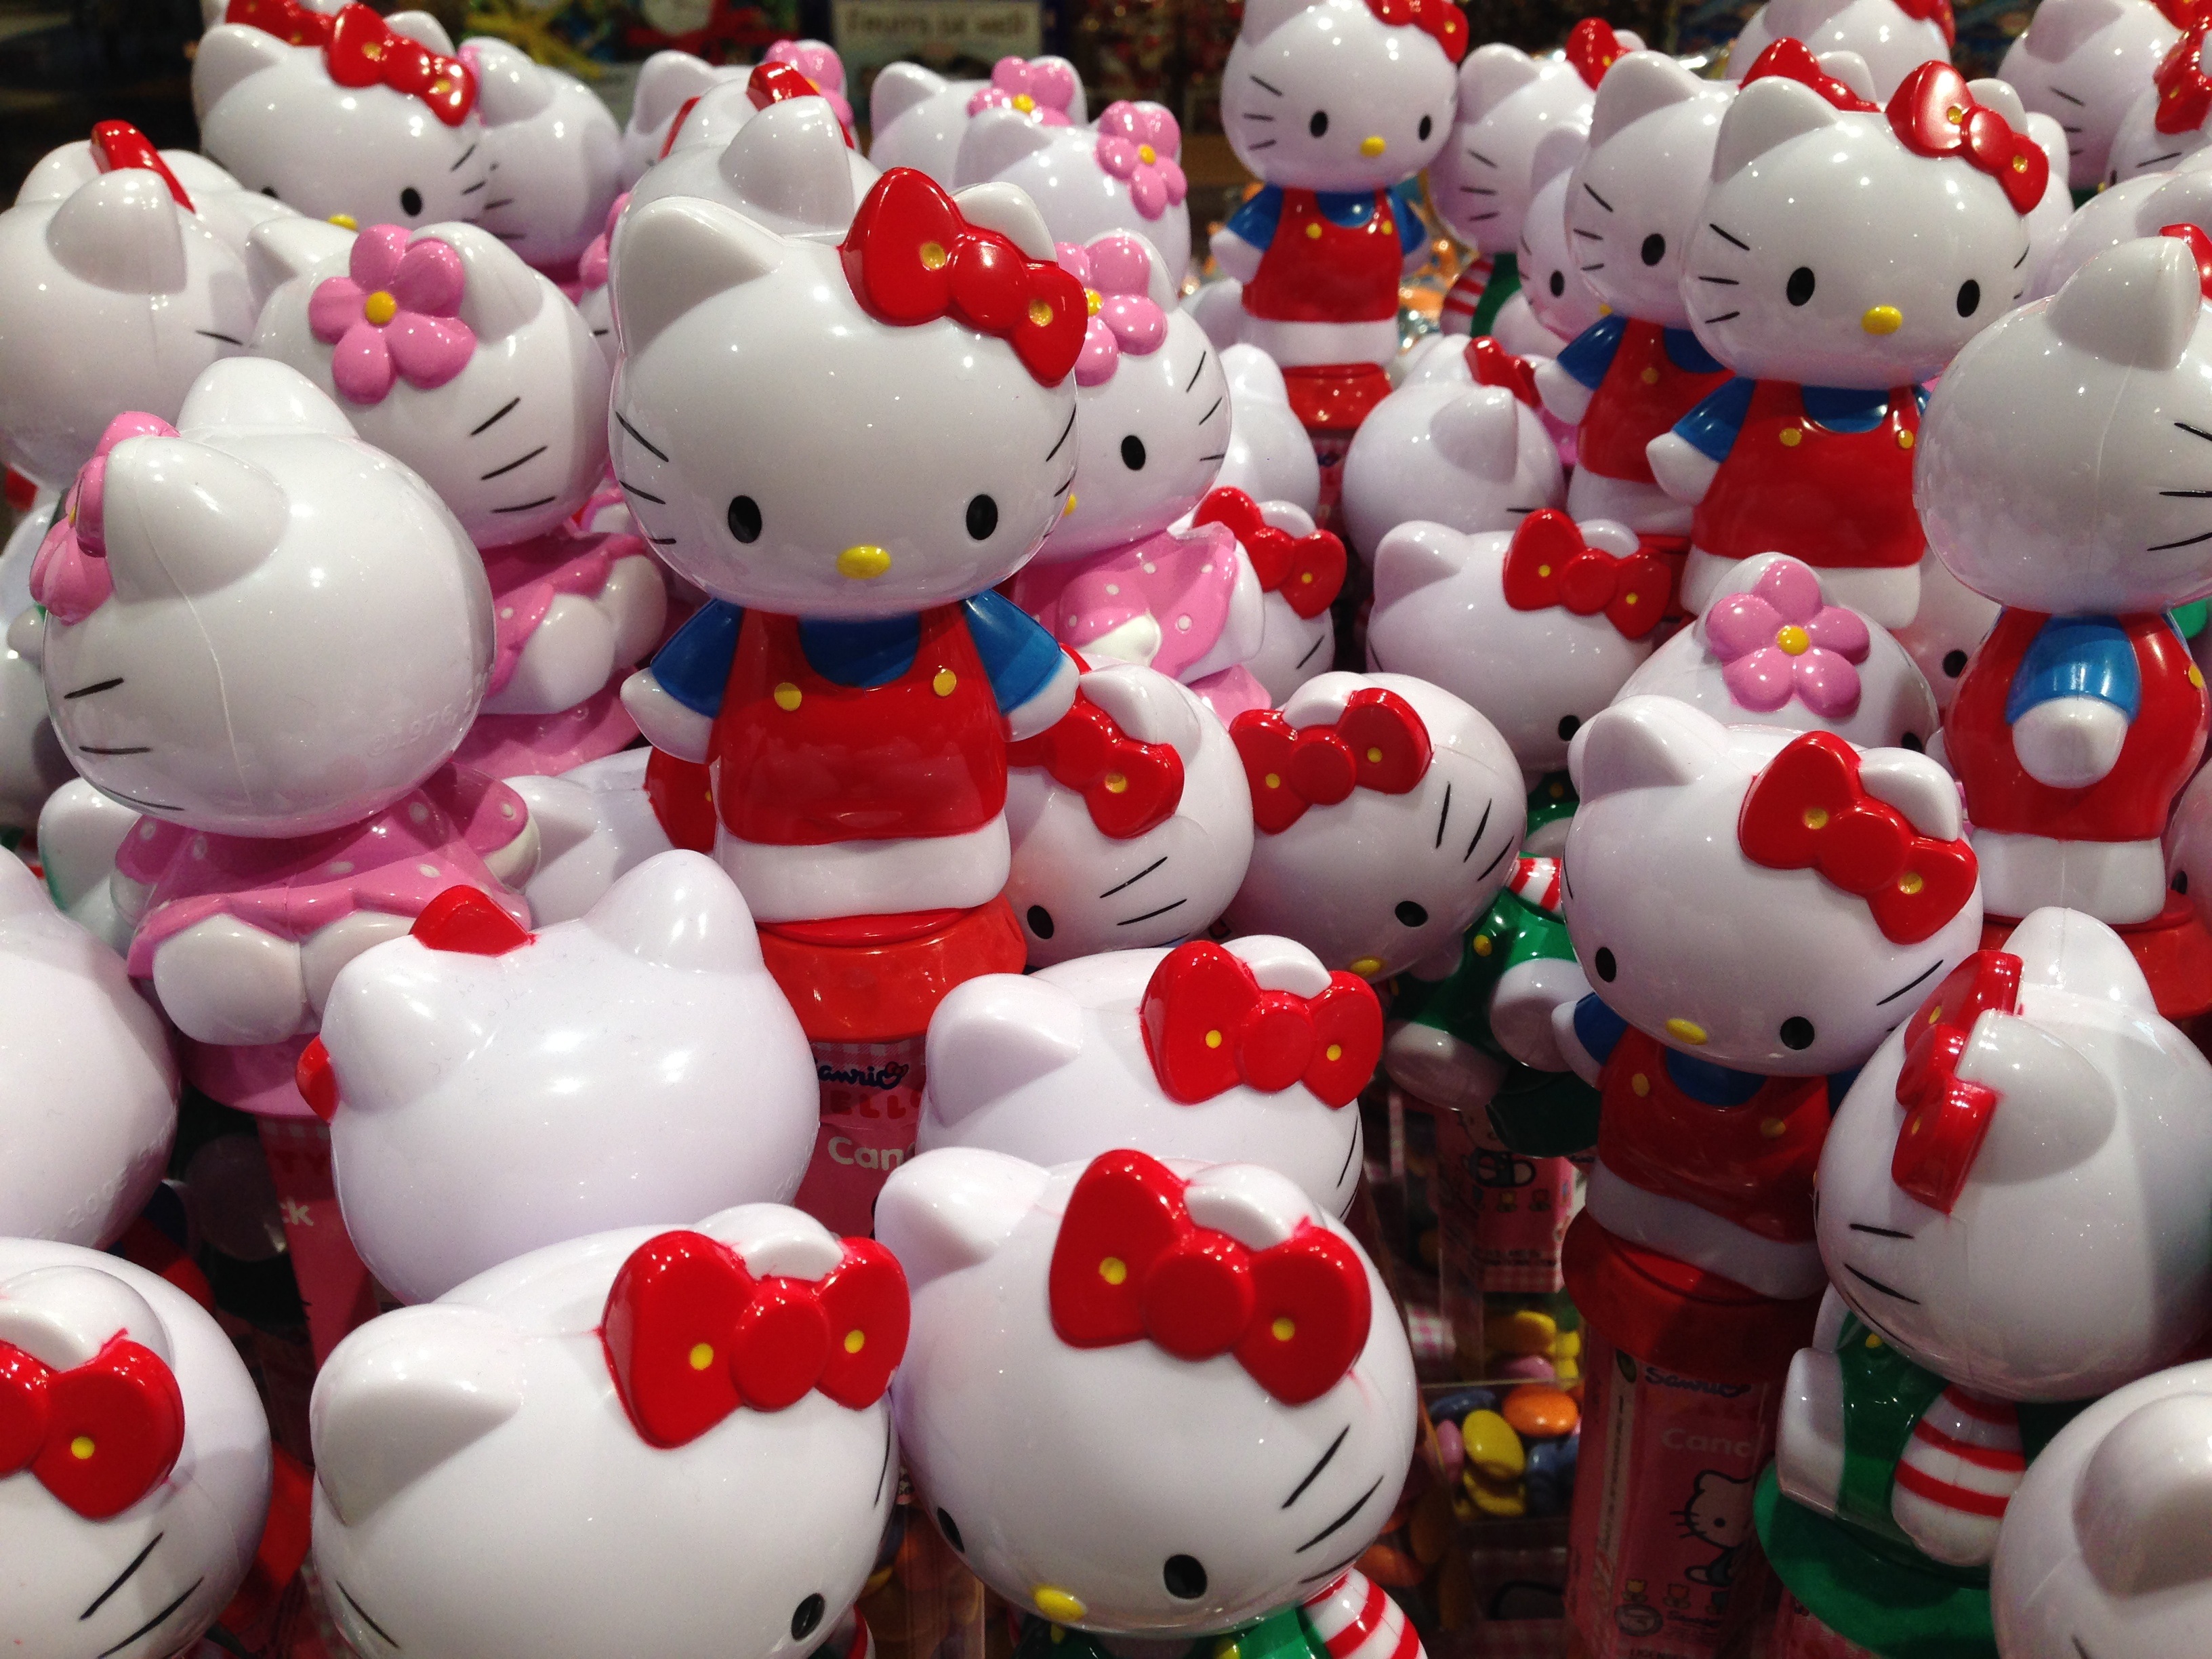
balloon, red, color, colorful, christmas, toy, figure, inflatable, hello kitty, stuffed toy